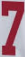
Number: 7